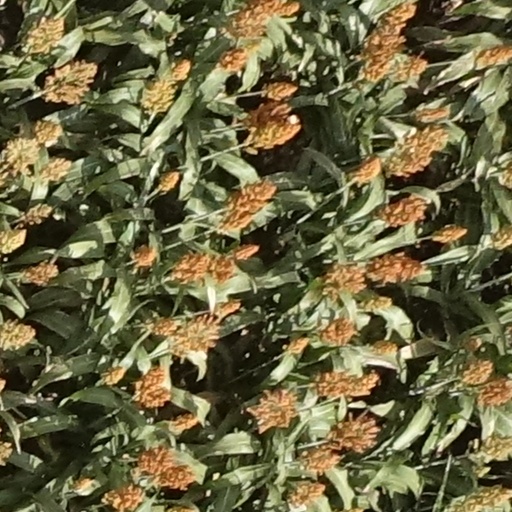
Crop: sorghum